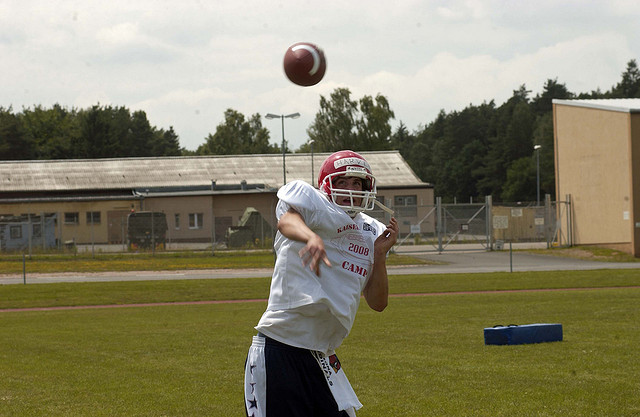
cầu thủ bóng bầu dục đang luyện tập ngoài sân